Faculty of Law, University of National and World Economy

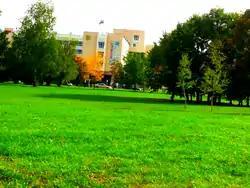
University of National and World Economy main building

The Faculty consists of 4 main departments: Private law, Public Law, Criminal Law and International law.